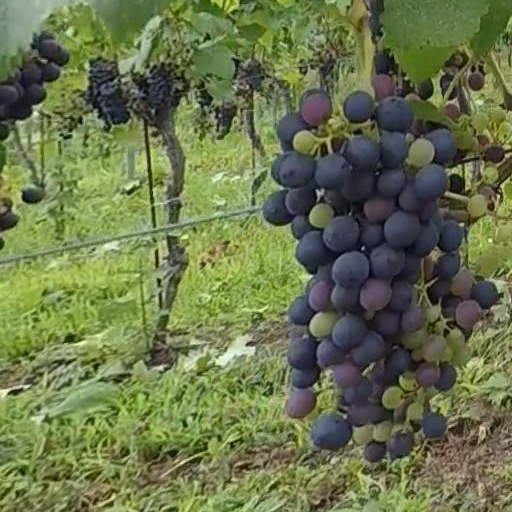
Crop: grape